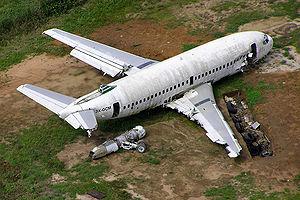
Un accident aérien est un événement lié à l'utilisation d'un aéronef et qui entraîne le décès ou des blessures à une ou plusieurs personnes ou des dommages irréparables à la structure de l'appareil. Un événement qui met en cause la sécurité des vols sans conséquences sérieuses est considéré comme incident aérien. La cause peut en être purement accidentelle ou relever d'une action volontaire.